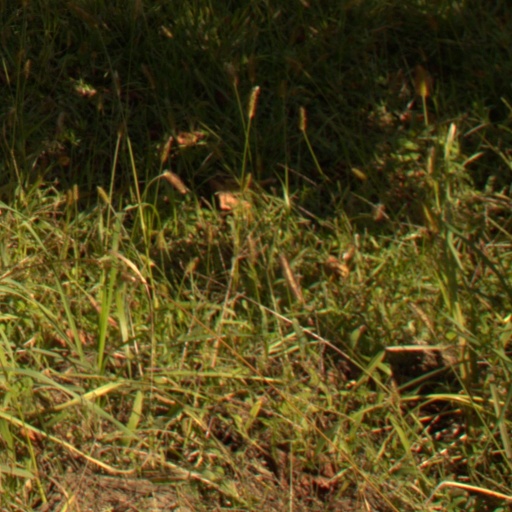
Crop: grape